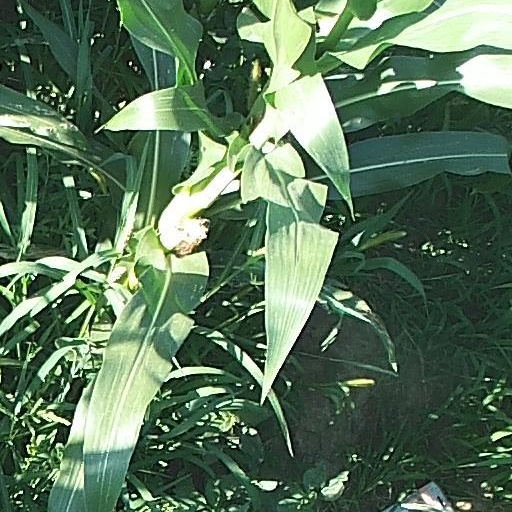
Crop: maize; corn